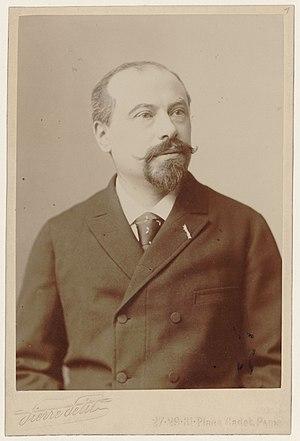
Constant Pierre photographié par Pierre Petit vers 1890
Constant Pierre est un musicologue français, né à Passy le 24 août 1855 et mort à Paris le 12 février 1918.